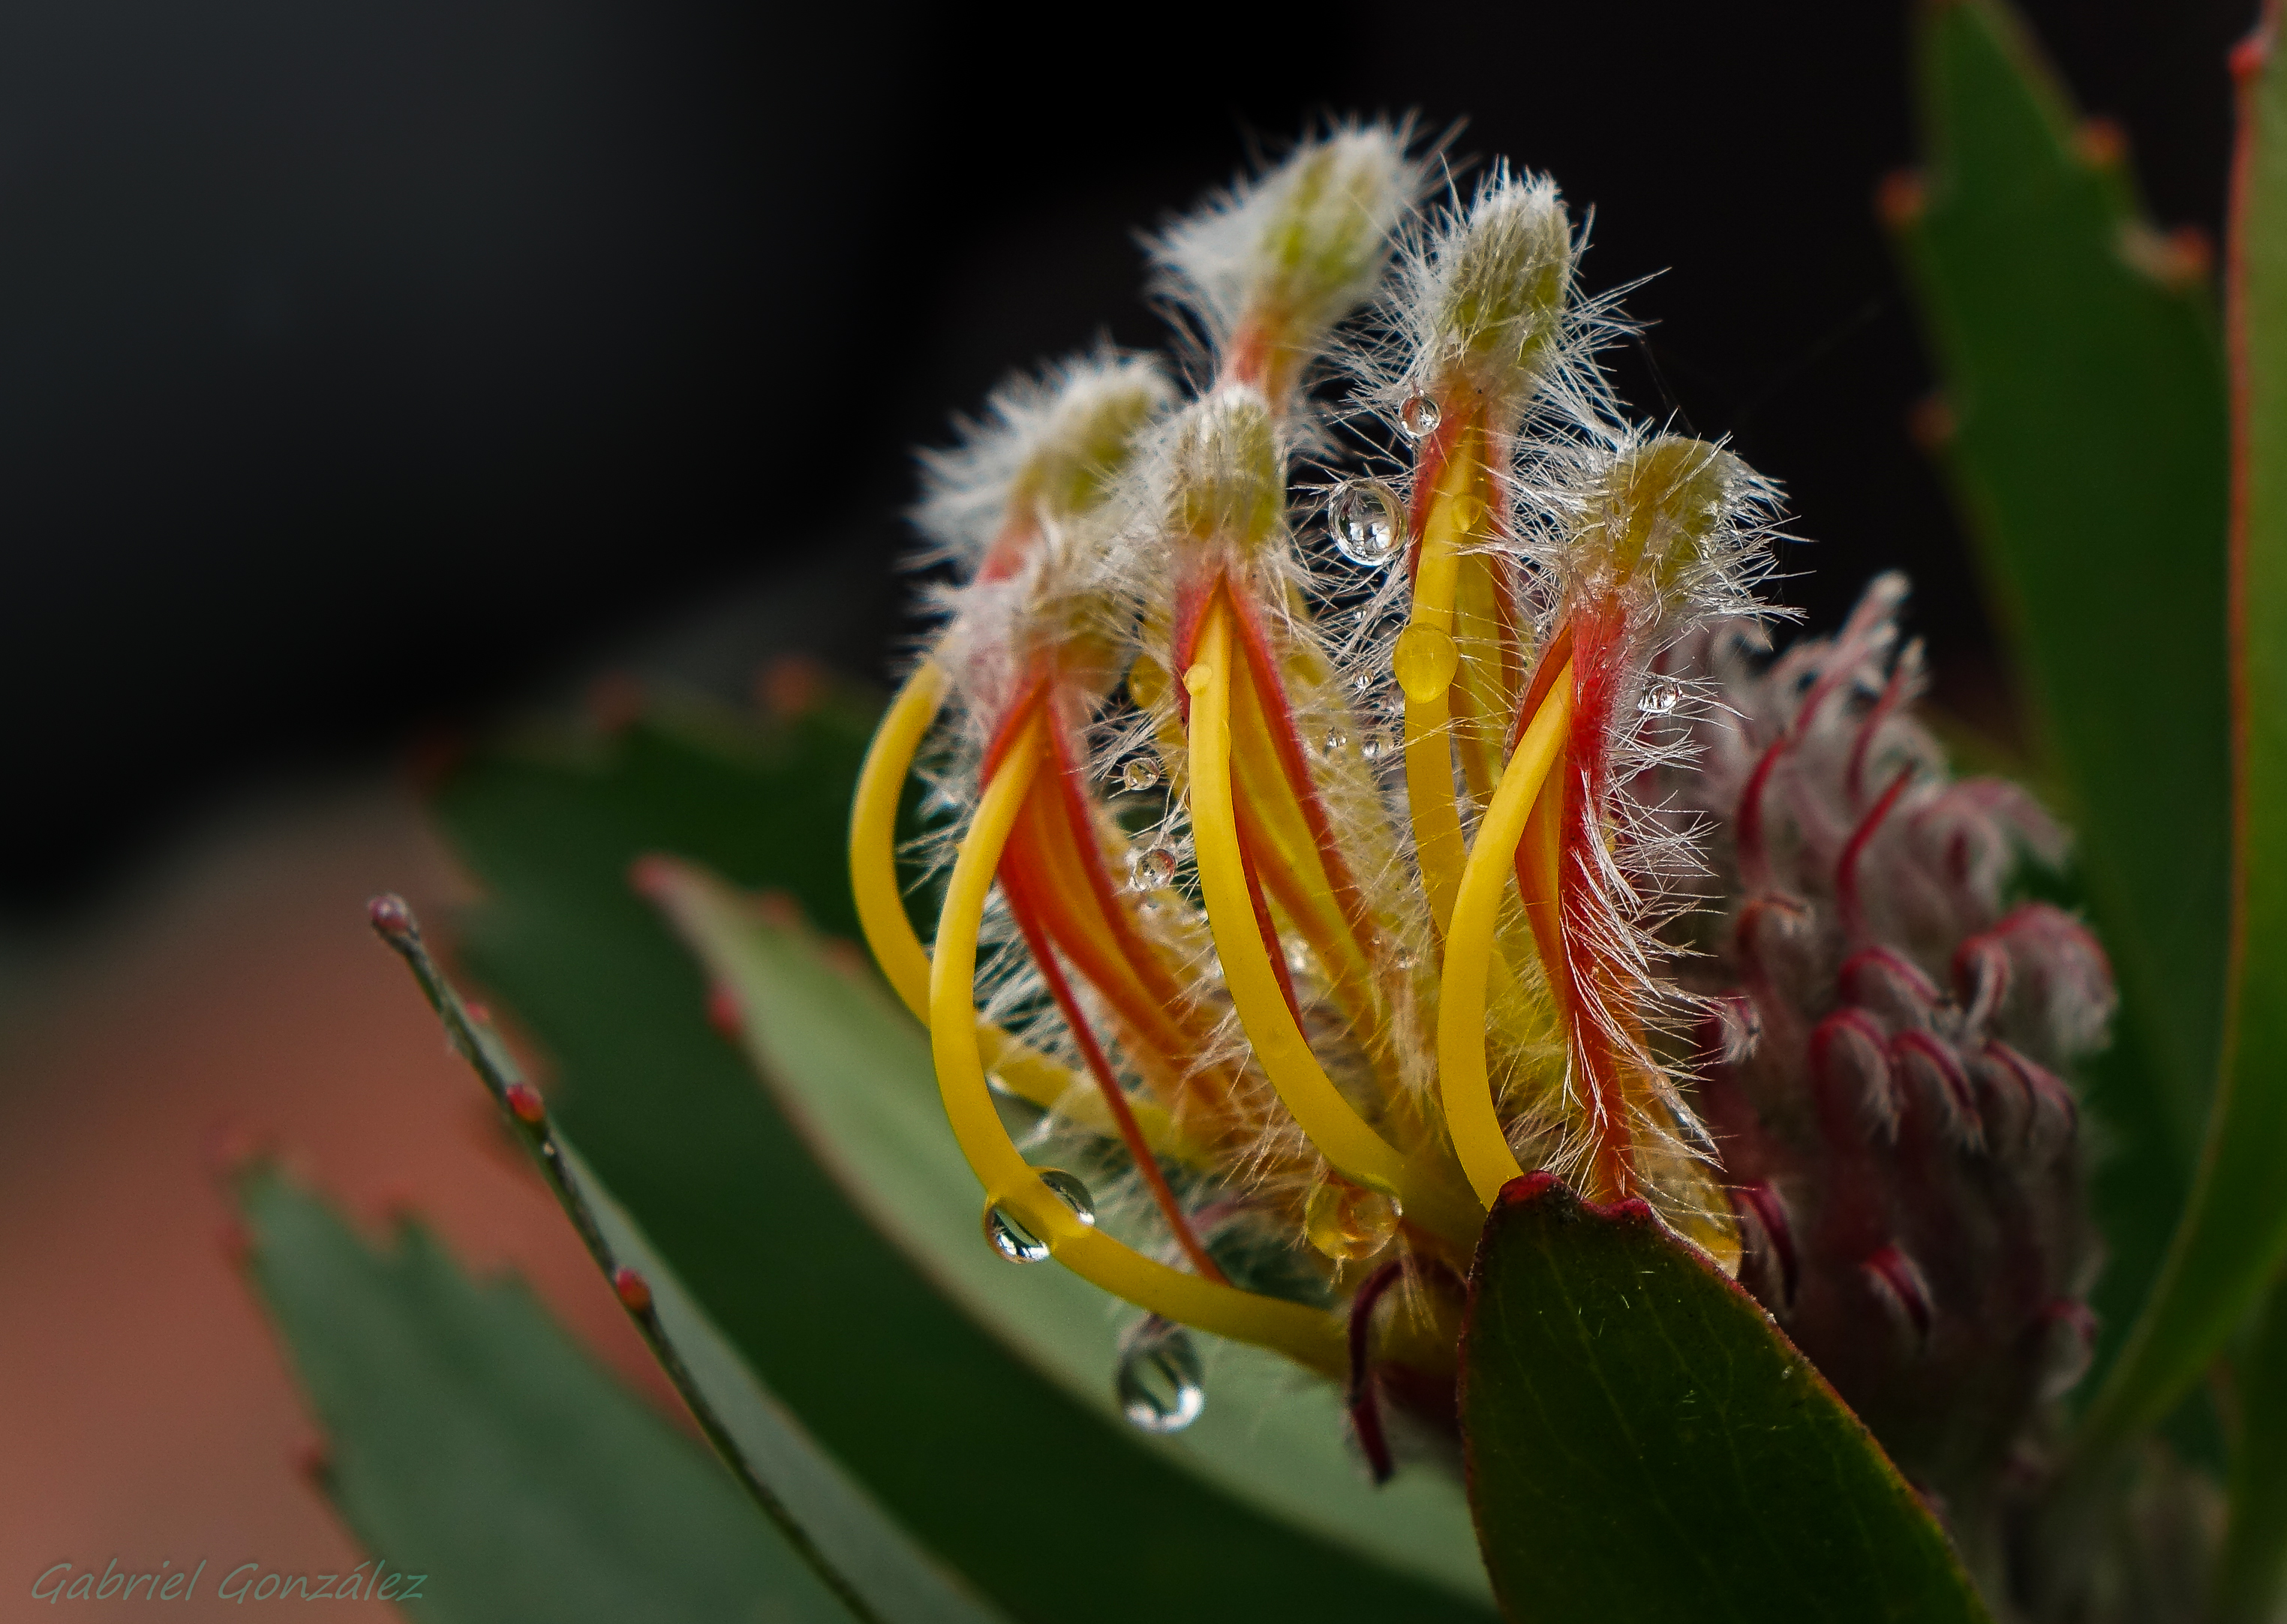
nature, plant, photography, leaf, flower, petal, green, botany, yellow, flora, fauna, wildflower, flowers, close up, naturaleza, flores, bud, ggl1, gaby1, xovesphoto, sonyrx10, rx10, gphoto, xelodegalicia, macro photography, gabrielcoru a, flowering plant, plant stem, land plant